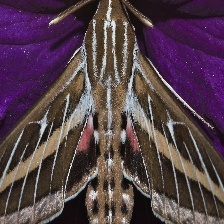
Species: WHITE LINED SPHINX MOTH